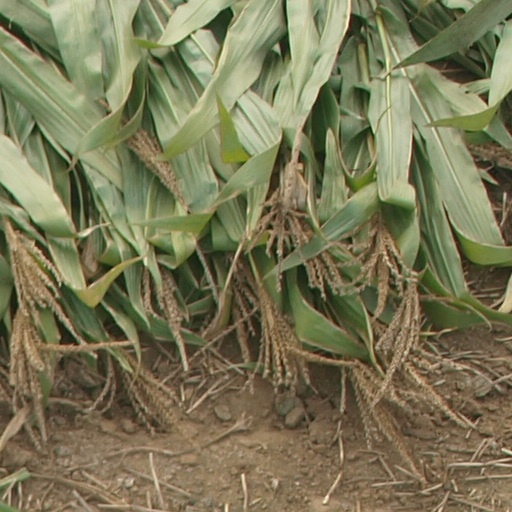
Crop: maize; corn